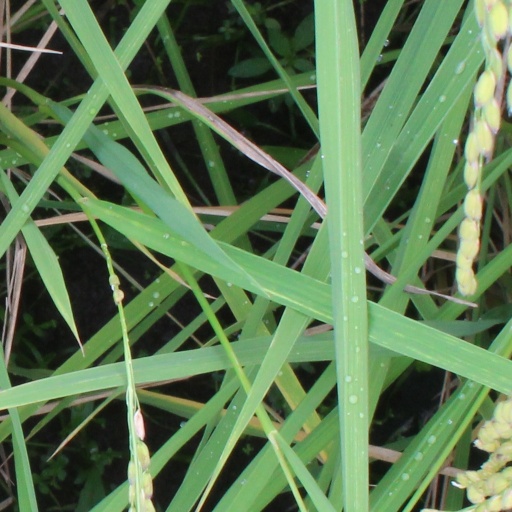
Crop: rice